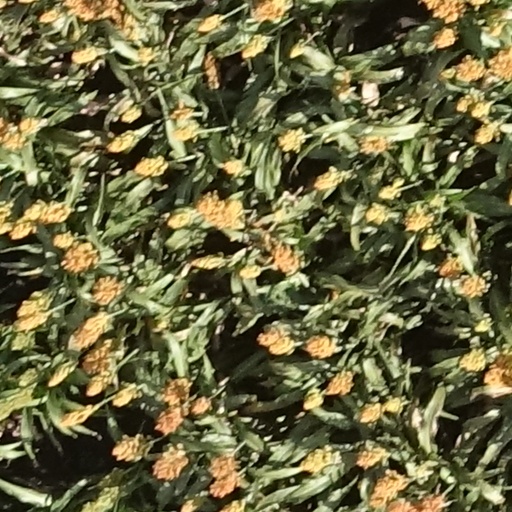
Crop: sorghum